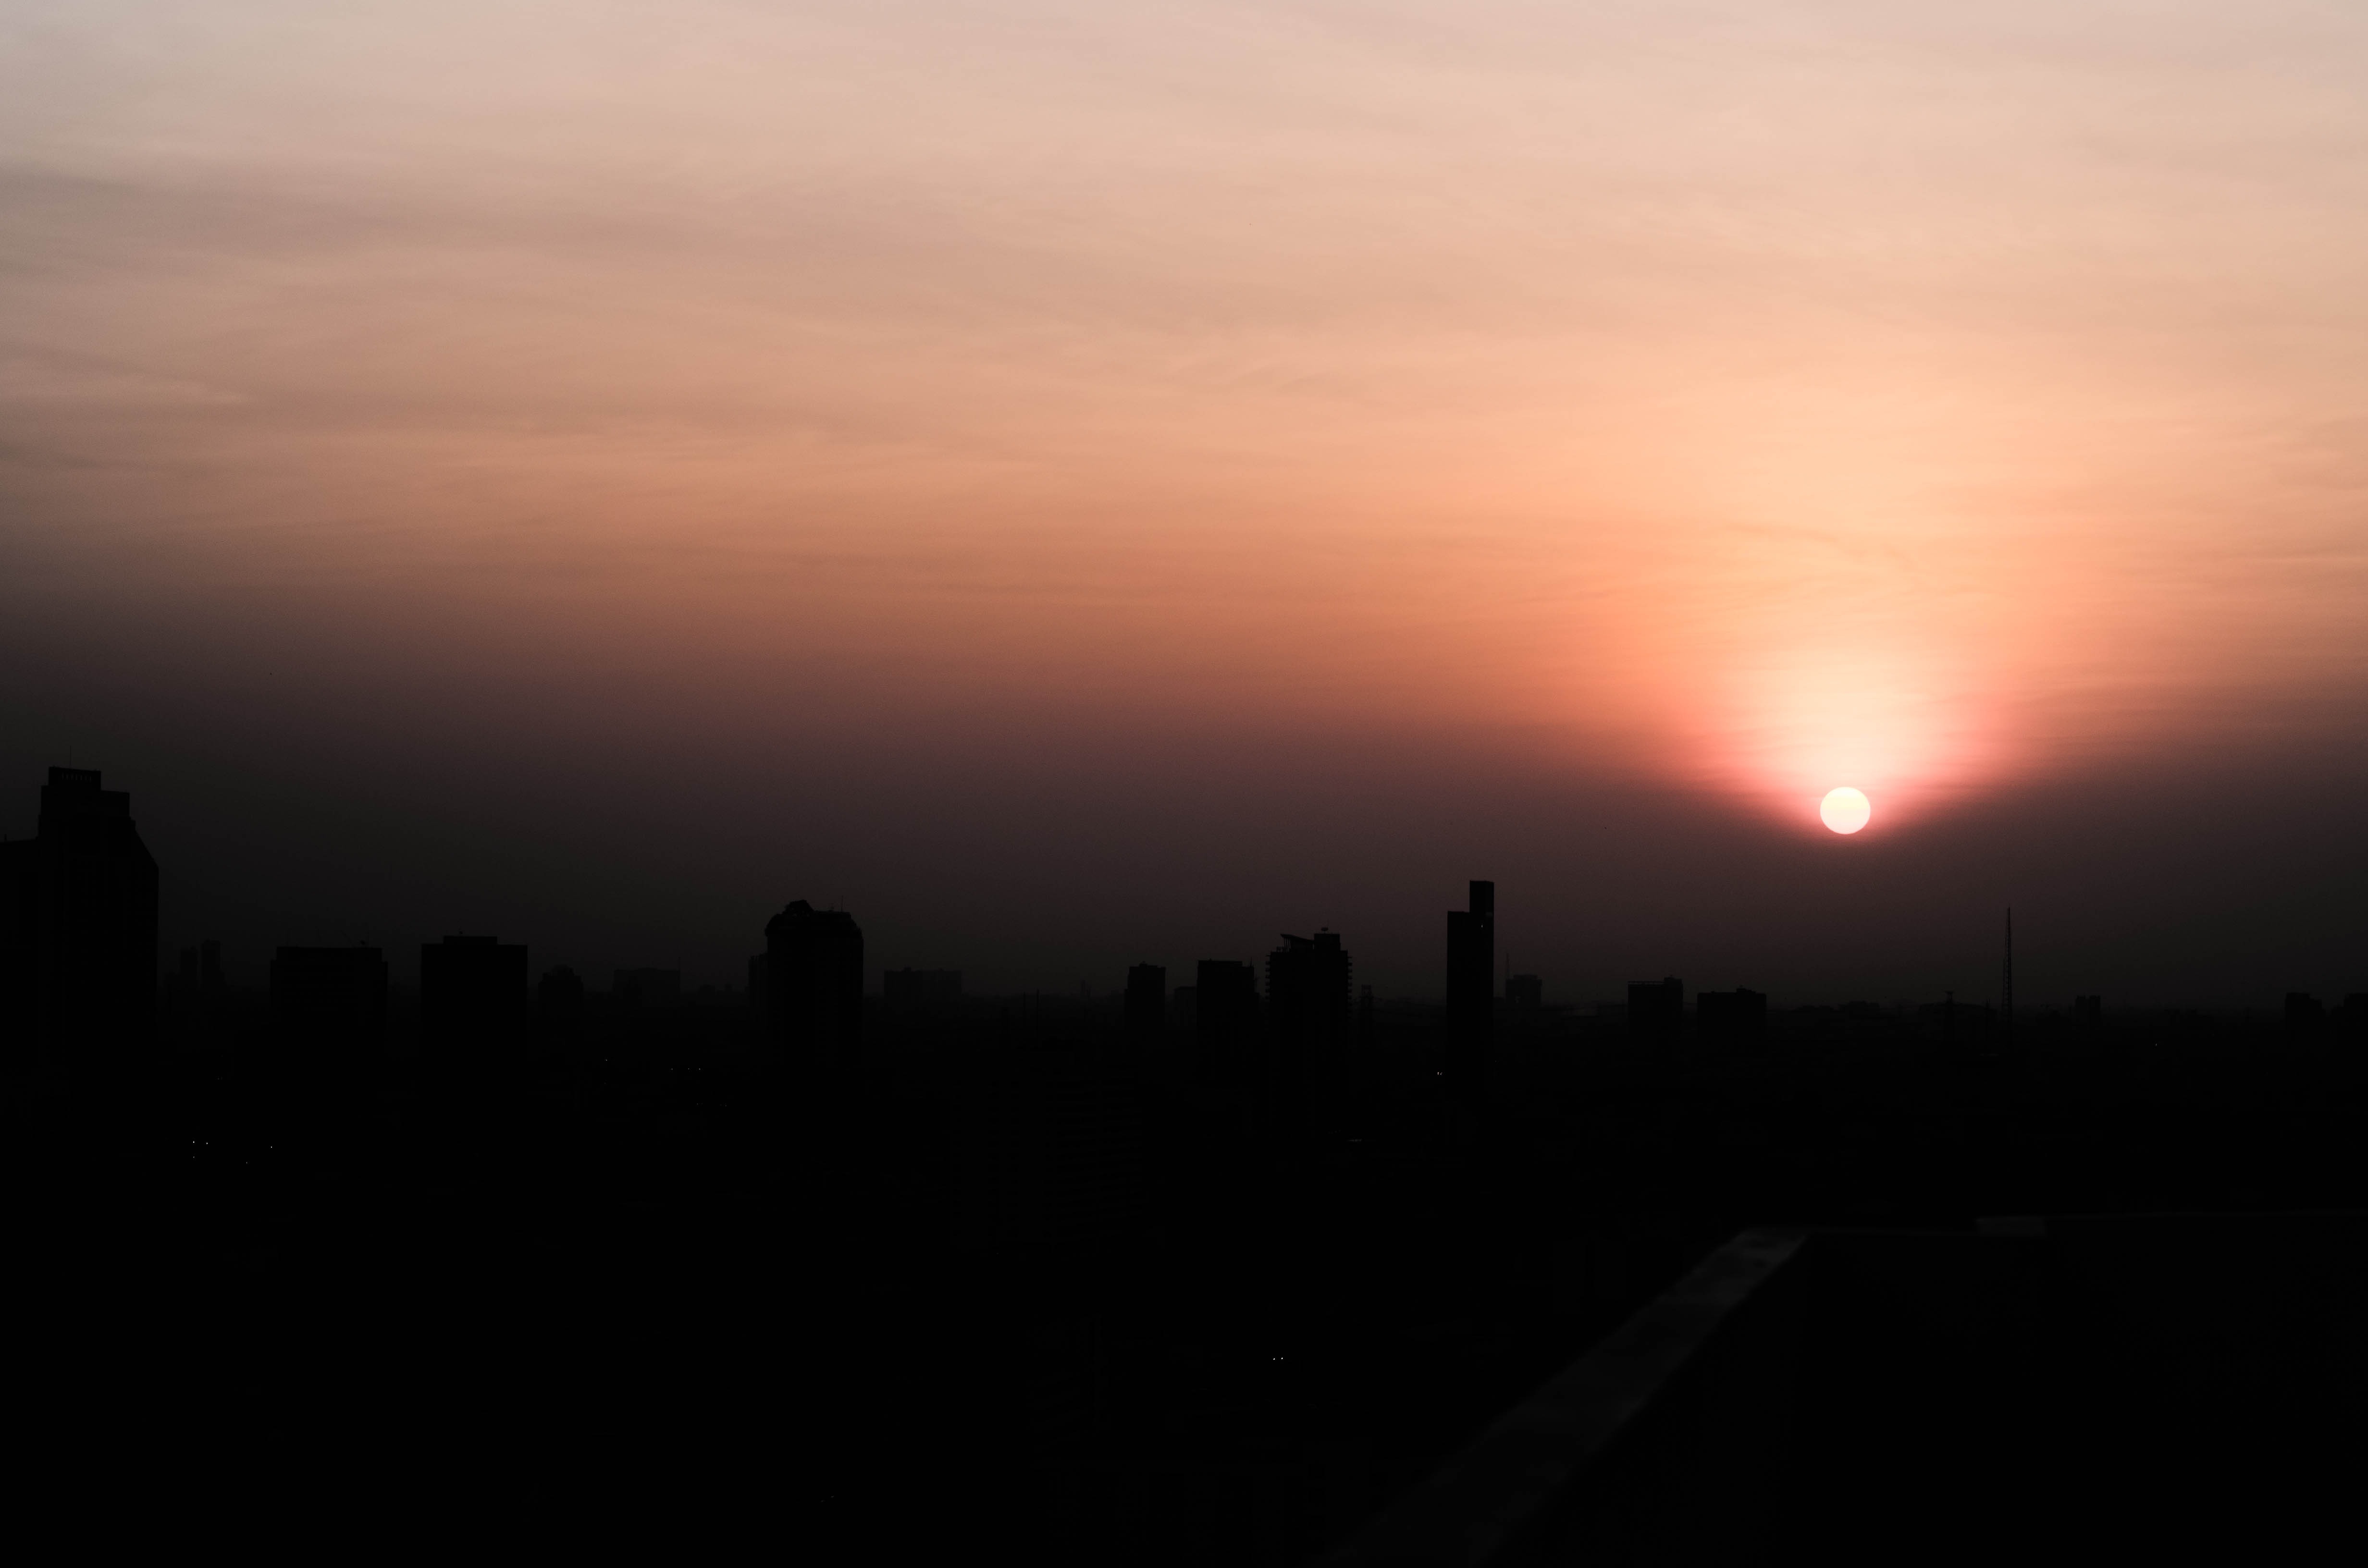
horizon, cloud, sky, sun, sunrise, sunset, sunlight, morning, town, dawn, city, atmosphere, urban, dusk, evening, haze, darkness, afterglow, atmospheric phenomenon, red sky at morning